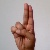
The image shows a hand gesture representing the letter 'U' in Indian Sign Language.